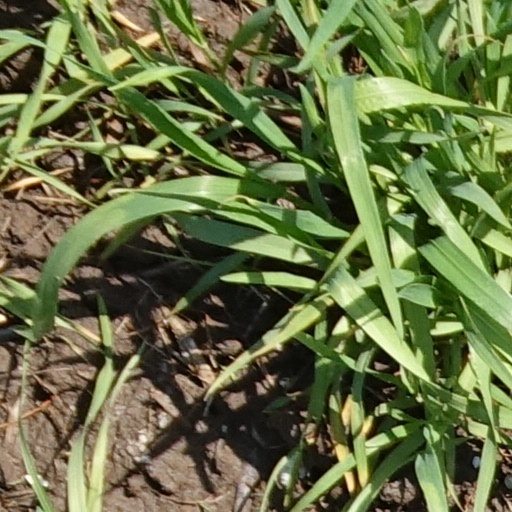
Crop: wheat